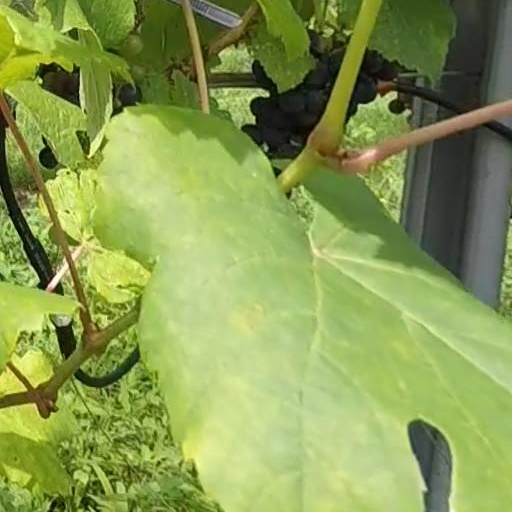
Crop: grape